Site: brandenburg
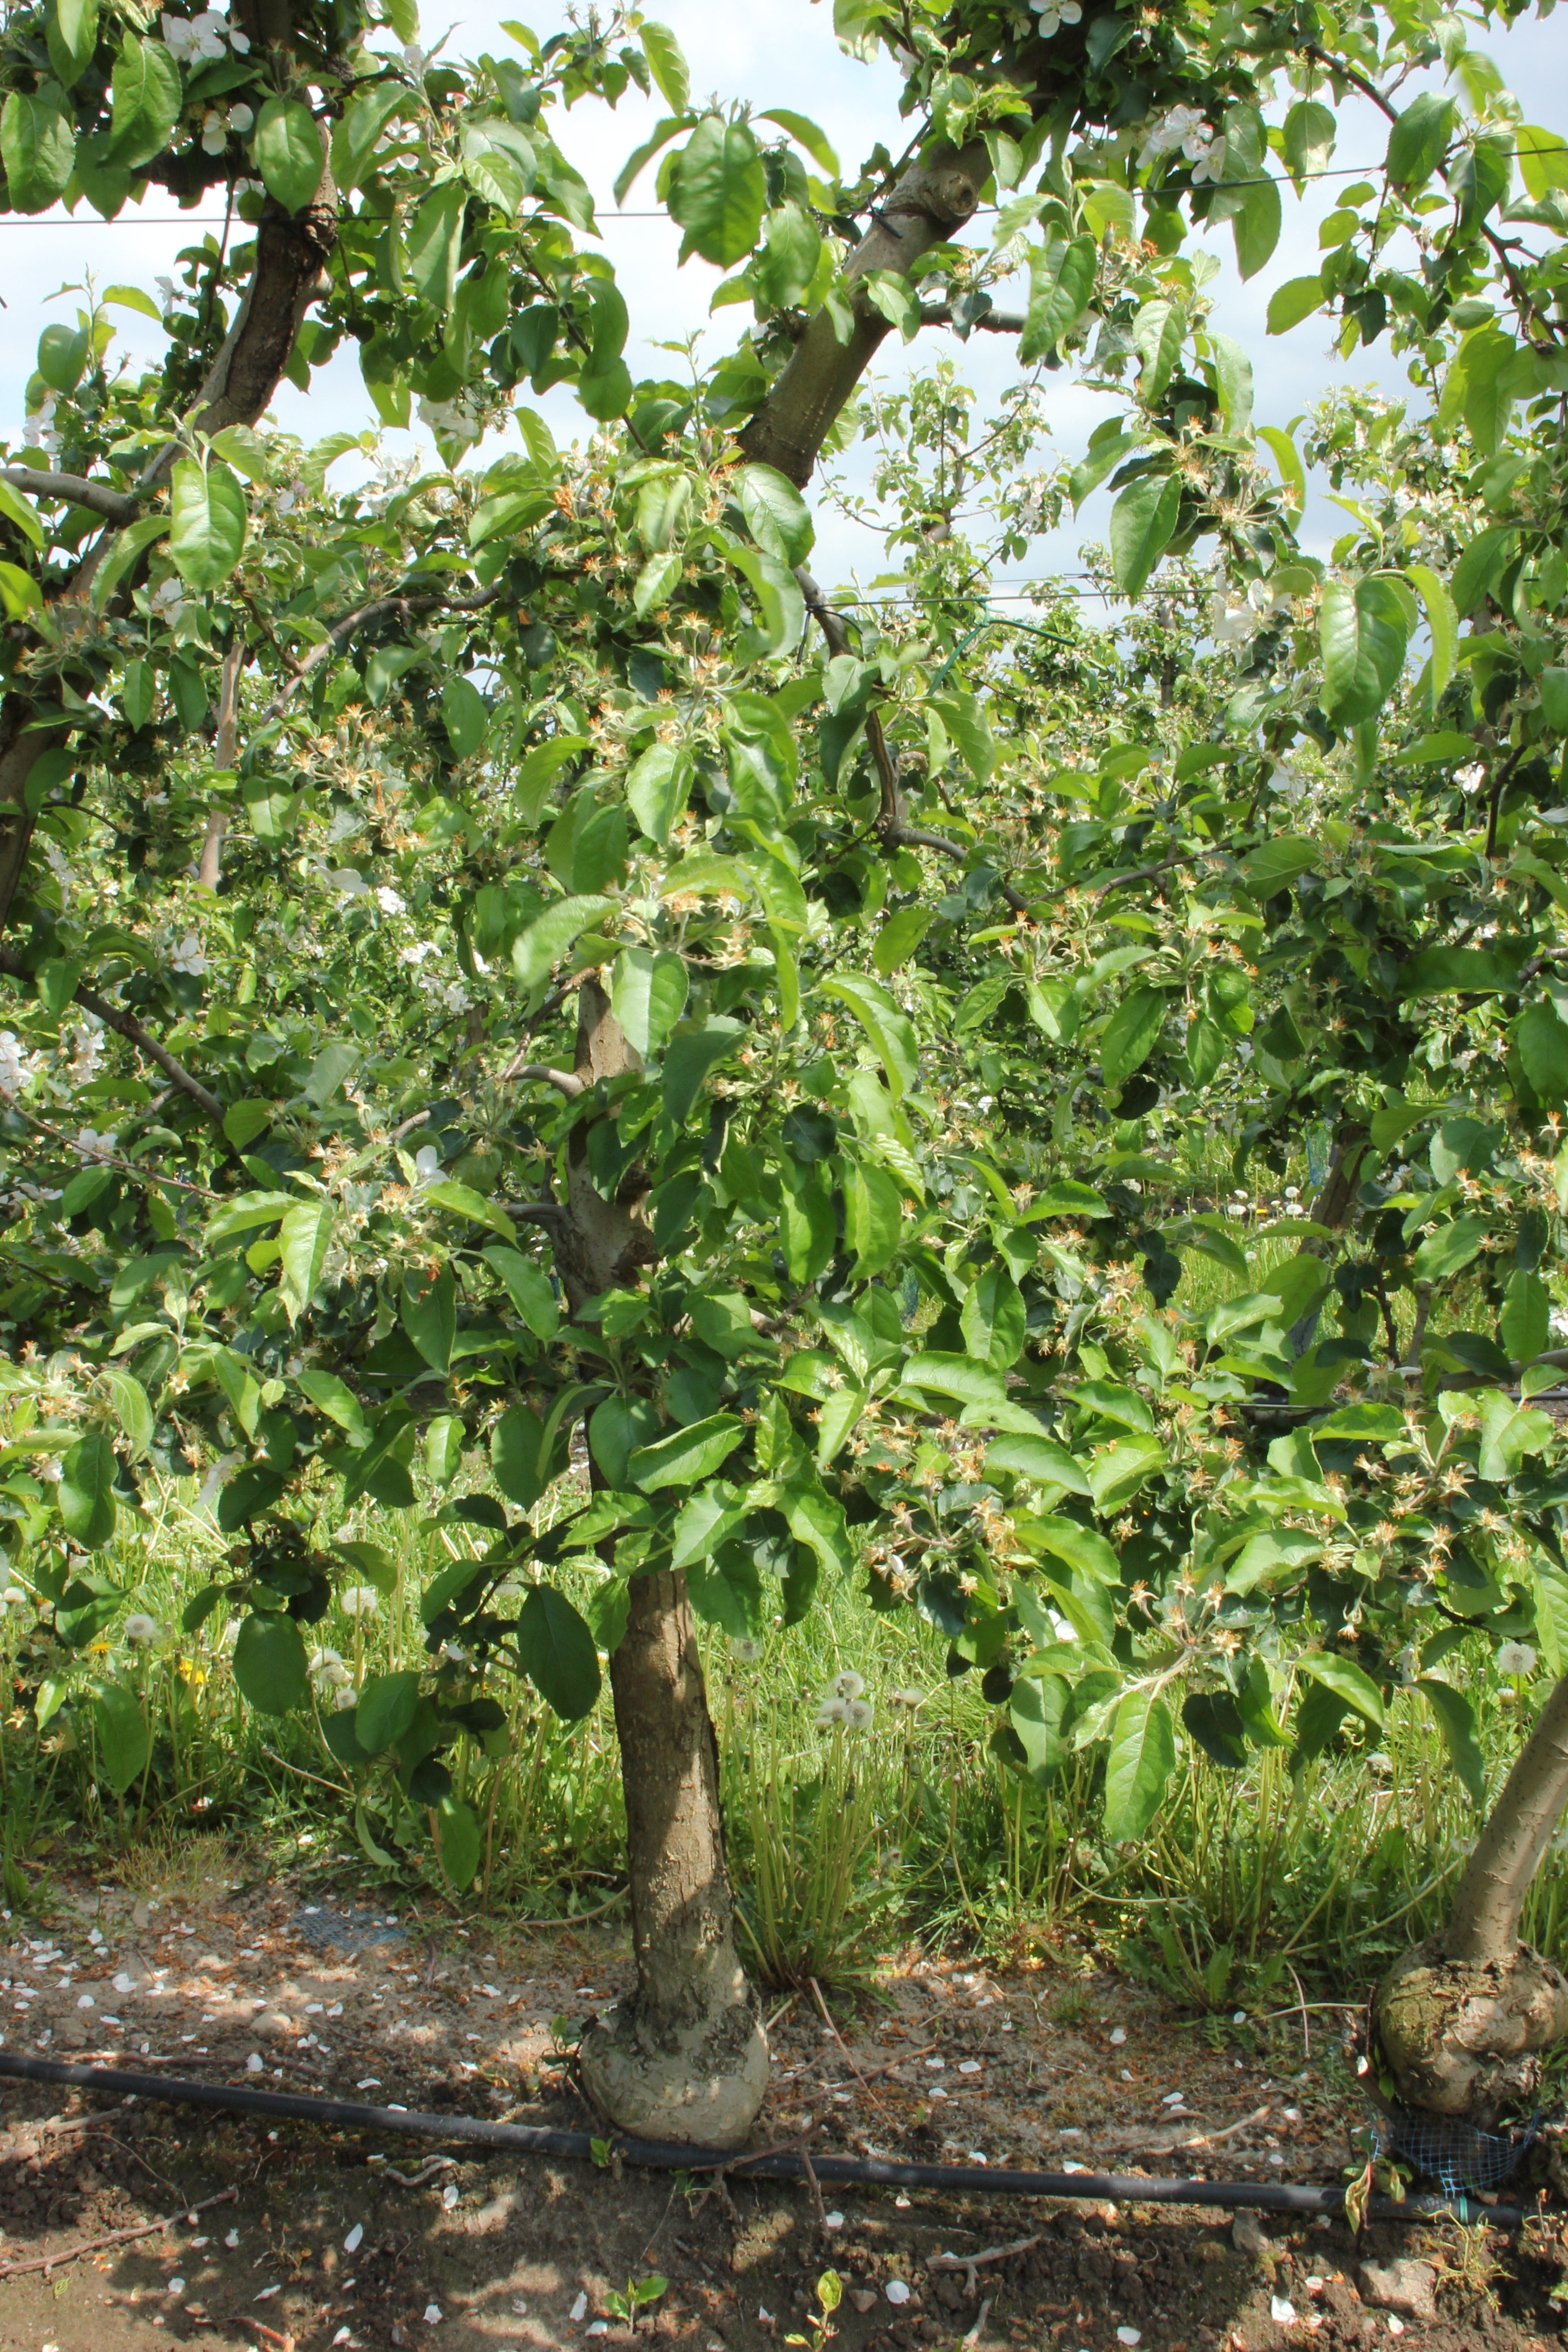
Growth stage (BBCH 67): Flowering